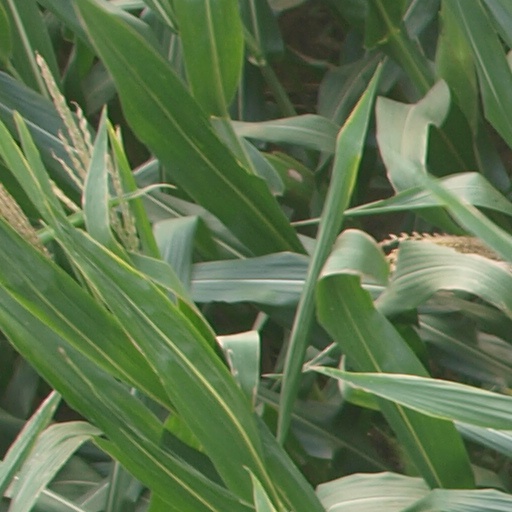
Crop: maize; corn